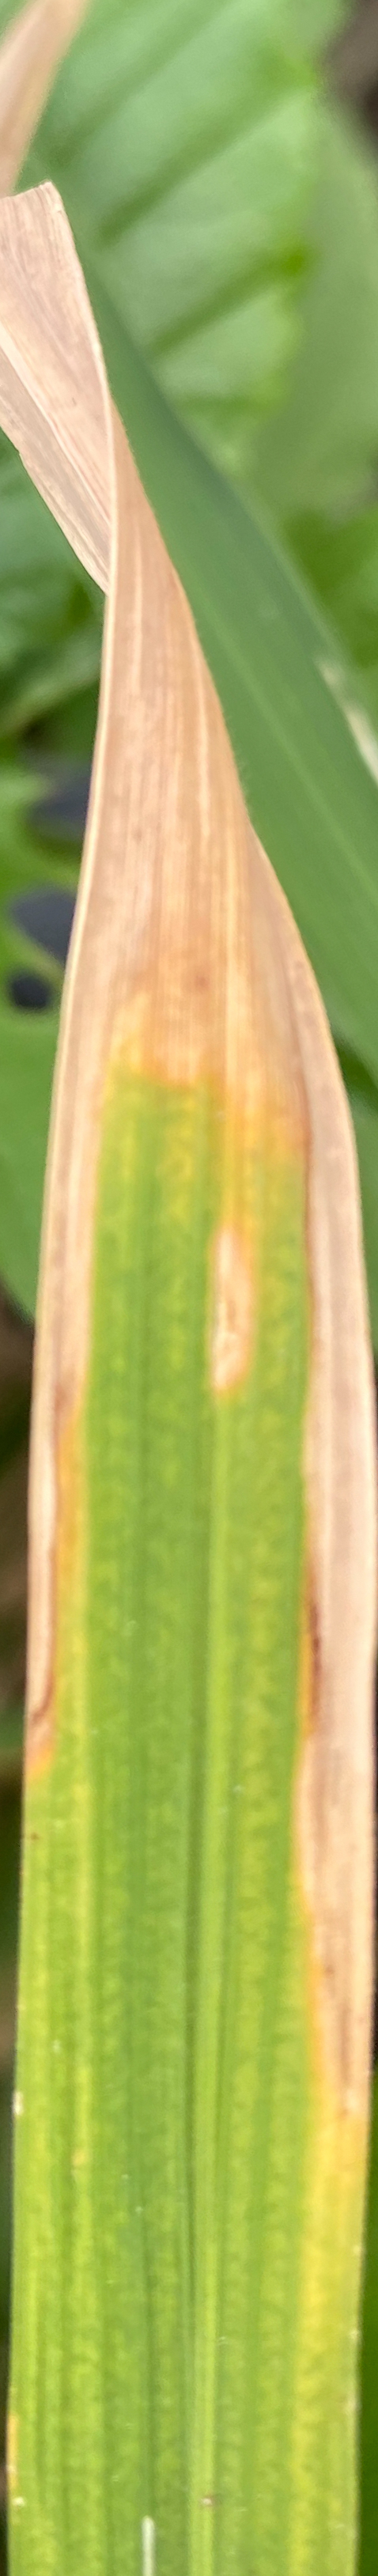
Nhãn: P